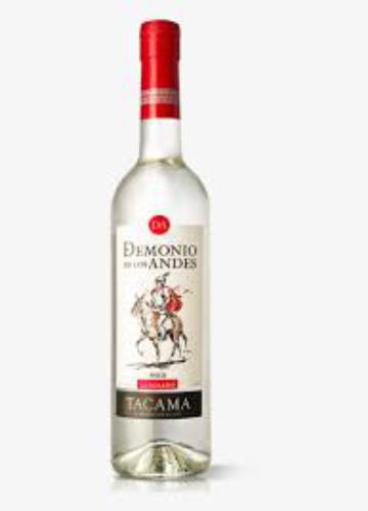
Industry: Food